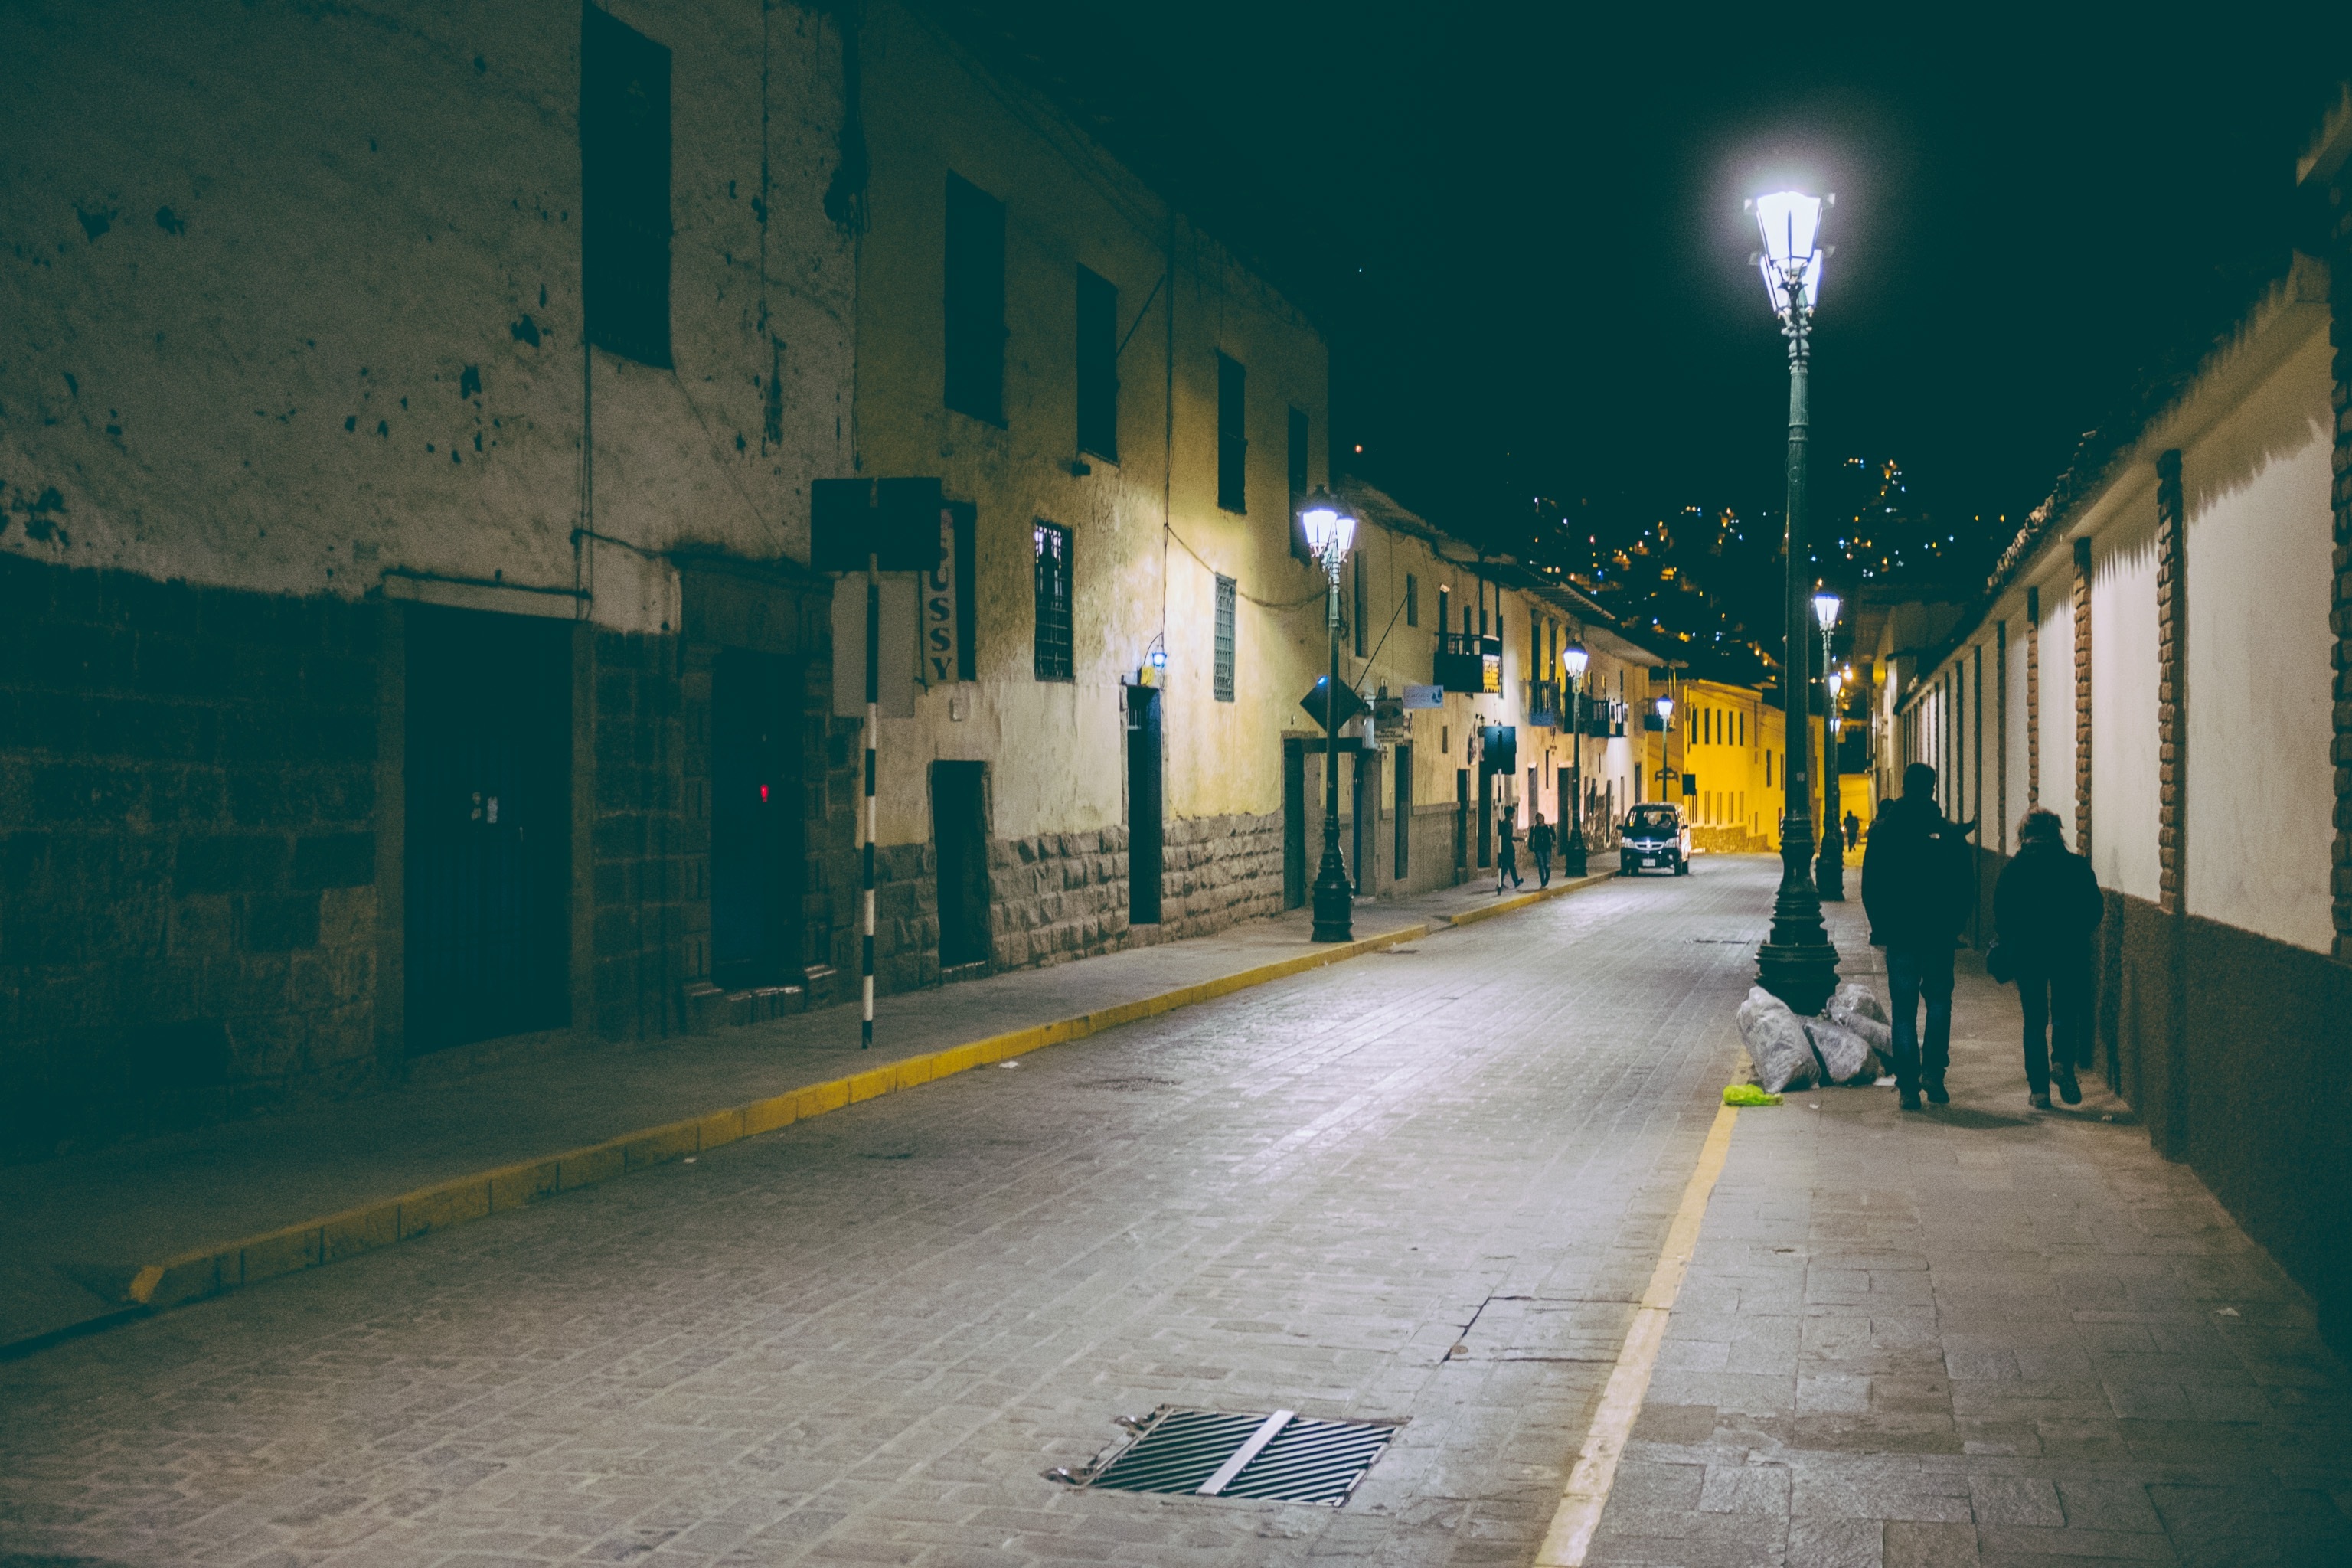
light, road, street, night, alley, green, color, darkness, street light, lane, lighting, infrastructure, neighbourhood, urban area